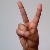
The image shows a hand gesture representing the letter 'V' in Indian Sign Language.